Phek district

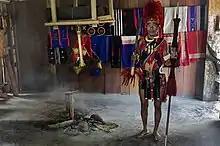
A man of the Pochury Tribe of Nagaland

Per the 2011 census, Phek district has a population of 163,418, roughly equal to the nation of Saint Lucia. This gives it a ranking of 596th in India (out of a total of 640). Phek has a sex ratio of 951 females for every 1000 males, and a literacy rate of 78.05%.